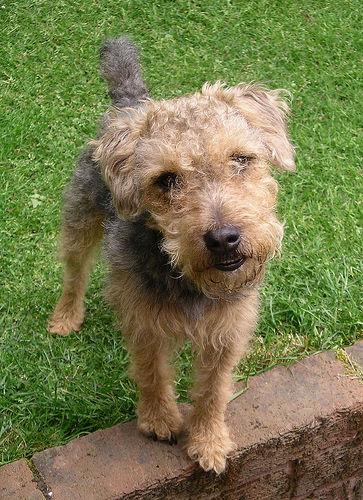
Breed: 216-n000017-Lakeland_terrier